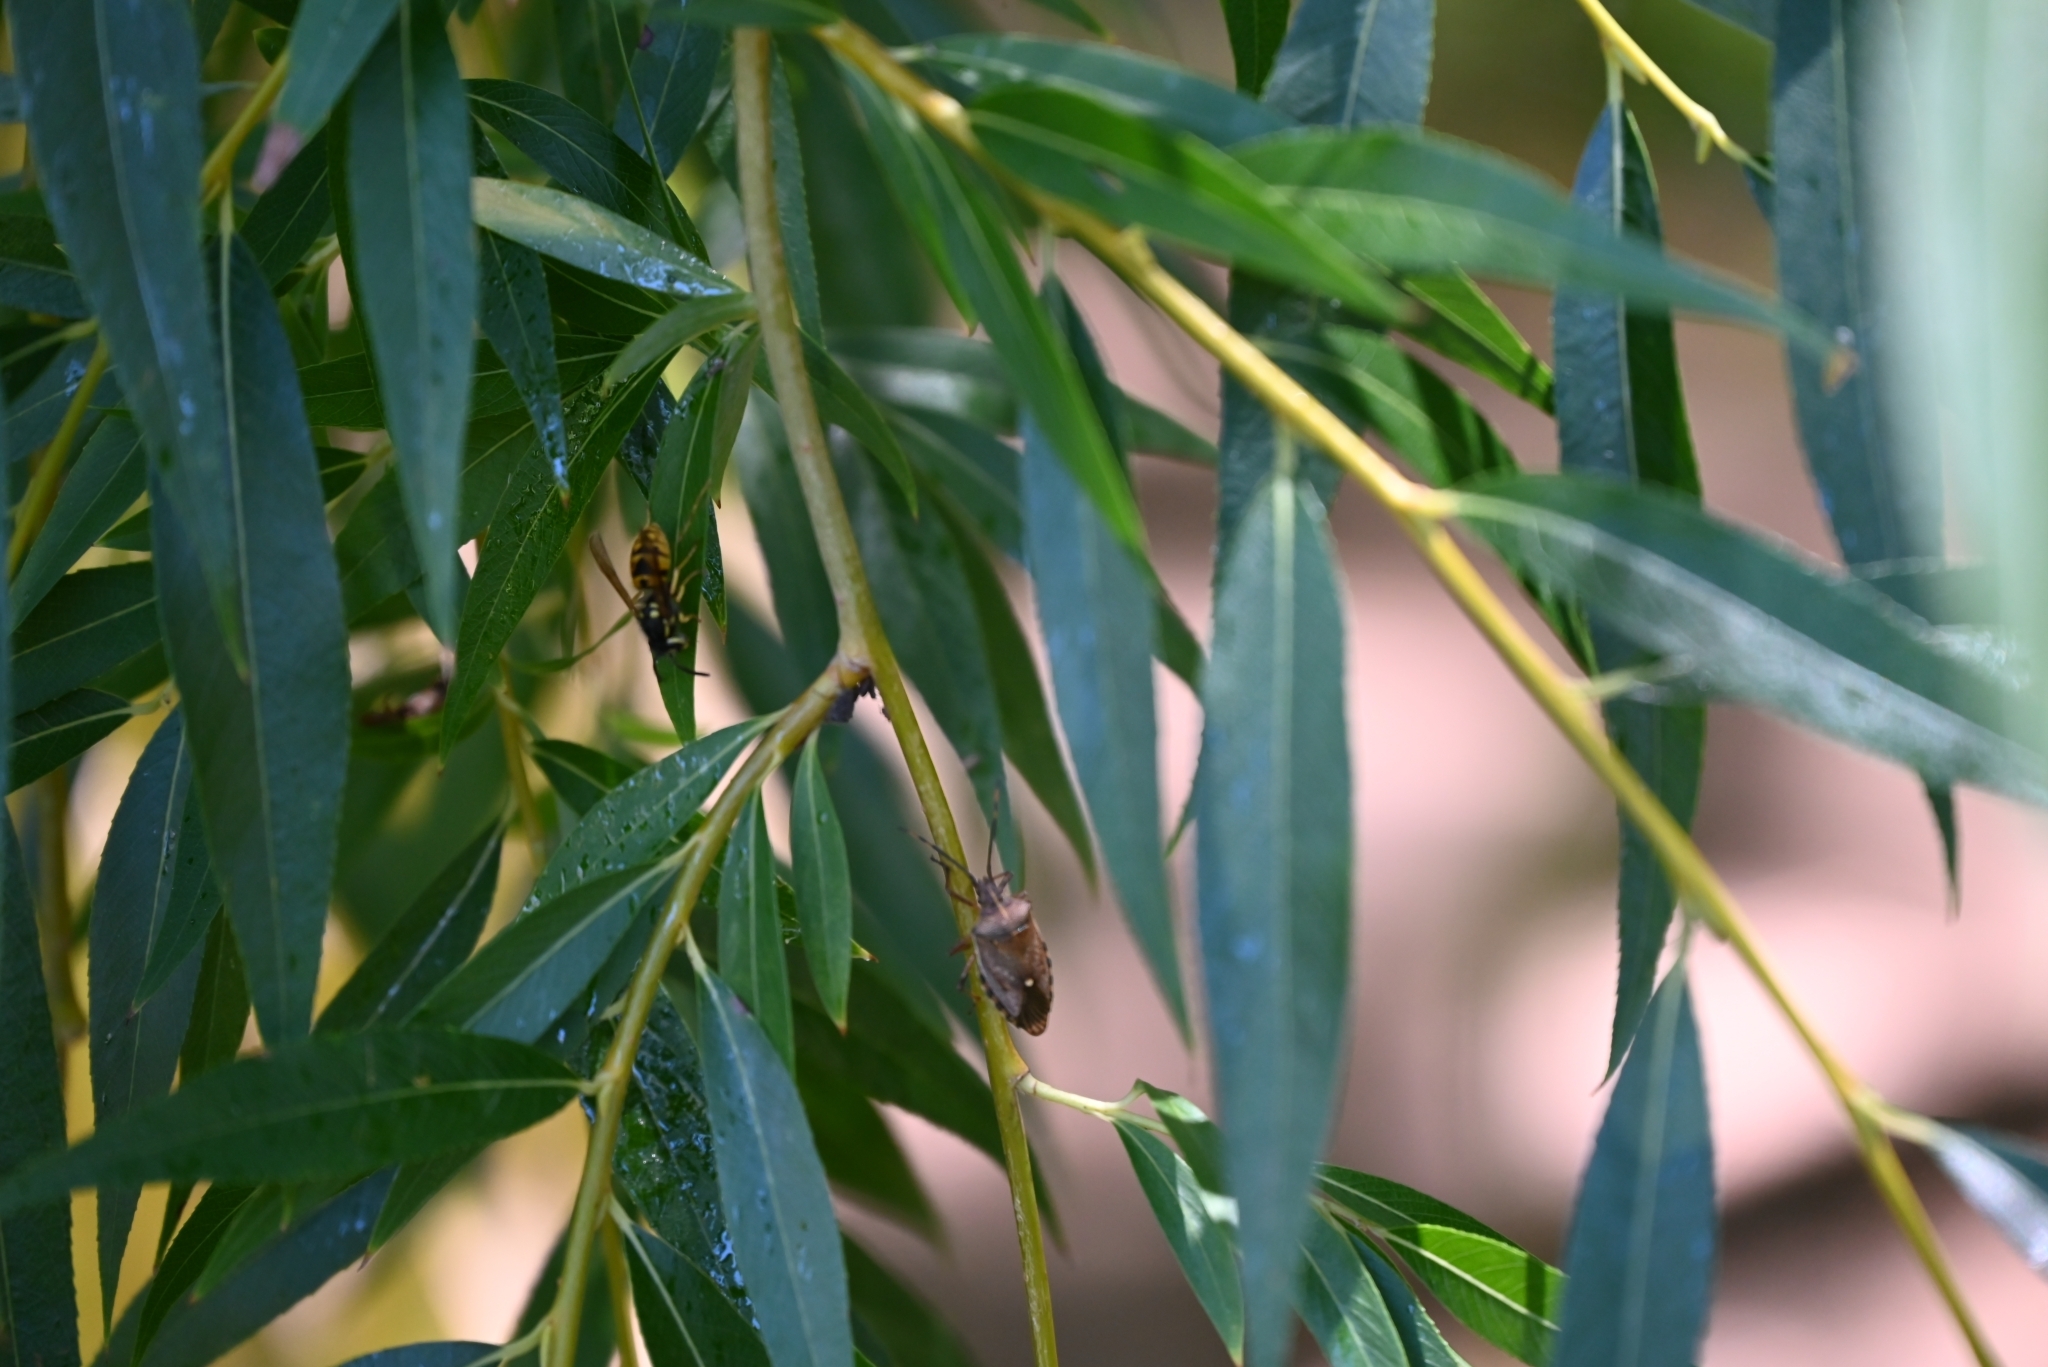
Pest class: stink_bug